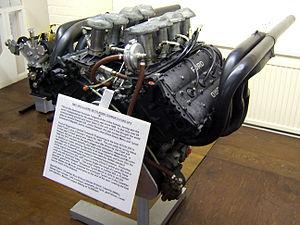
Darnval Connew Racing Team, plus communément appelée Connew, est une éphémère écurie anglaise artisanale fondée en 1971 par Peter Connew. Cette écurie construit son propre châssis de Formule 1, la Connew PC1, destiné à être engagé en championnat du monde en 1972. Faute de moyens financiers et techniques, la PC1 ne prend qu'un seul départ en championnat du monde, à l'occasion du Grand Prix d'Autriche avec le pilote français François Migault à son volant. À l'issue de cette course où sa monoplace abandonne après une vingtaine de tours, Peter Connew renonce à poursuivre en championnat du monde et s'engage sur quelques épreuves hors-championnat du monde, sans succès. La monoplace est alors reconvertie en Formule 5000 mais le manque de résultats conduit l'écurie à fermer définitivement ses portes à la fin de l'année 1974.
Cosworth est une entreprise britannique d'ingénierie de pointe fondée à Londres en 1958, spécialisée dans la conception, le développement et la construction de moteurs de compétition automobile. Elle est aujourd'hui implantée à Cambridge et Northampton au Royaume-Uni, à Torrance, Indianapolis, Mooresville et Shelby Charter Township aux États-Unis et à Pune en Inde.
L'histoire de la Formule 1 trouve son origine dans les courses automobiles disputées en Europe dans les années 1920 et 1930. Elle commence réellement en 1946 avec l'uniformisation des règles voulue par la Commission sportive internationale de la Fédération internationale de l'automobile et la création de la « Formule de Course Internationale nᵒ 1 », pour indiquer la qualité optimale, comprimée en Formule 1. Un championnat du monde de Formule 1 est créé en 1950 puis une coupe des constructeurs en 1958.
La Spice SE88C est une voiture de sport-prototype de deuxième génération, préparé par Spice Engineering pour la saison 1988. Conçu pour être très polyvalent, il devait pouvoir être utilisé sur les deux côtés de l'Atlantique, en tant que Groupe C, Groupe C2, GTP ou GTP Lights selon le moteur installé. Pour le Groupe C et le Groupe C2, les voitures étaient le plus souvent équipées d'un choix de moteurs Ford Cosworth, le plus souvent le DFL de 3,2 litres ou le DFZ de 3,5 litres. Parmi les moteurs utilisés dans le championnat IMSA GTP, il y avait Pontiac V8s basé sur la production, Buick V6 et même un Ferrari V8.